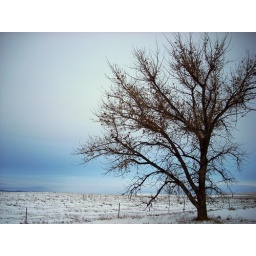
Just liked the tree against the sky background.